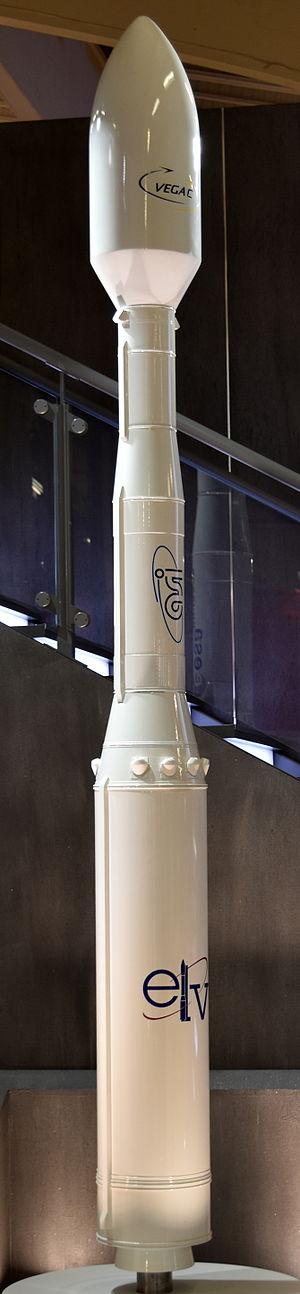
Maquette lanceur léger Vega C , Salon du Bourget 2015
Vega est un lanceur léger de l'Agence spatiale européenne développé sous maîtrise d'œuvre italienne dont le premier vol a lieu le 13 février 2012 depuis le Centre spatial guyanais de Kourou en Guyane.